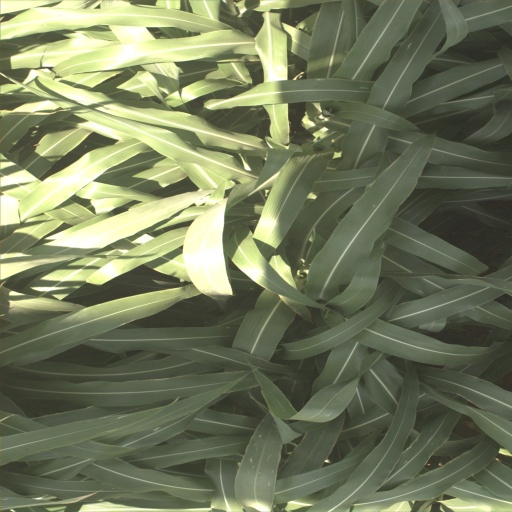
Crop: sorghum